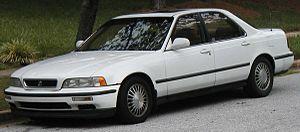
L'Acura Legend était une berline routière automobile vendue aux États-Unis, au Canada et en Chine entre 1986 et 1995 sous deux carrosseries distinctes, une berline et un coupé. Il s'agissait de la plus grosse berline de la gamme Acura qui fut renommée en 1995, 3.5RL. Elle était dérivée de la berline Honda Legend, tout comme sa remplaçante.